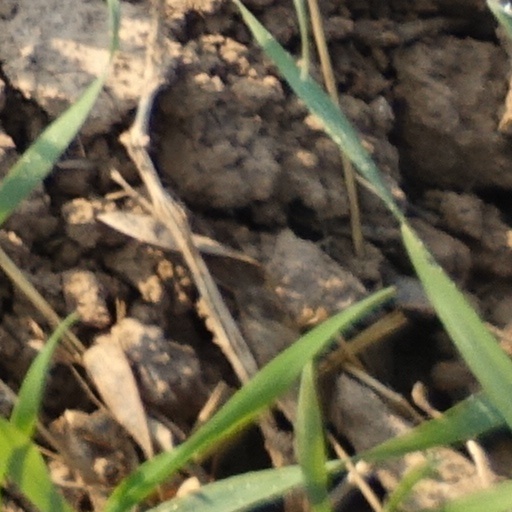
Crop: wheat